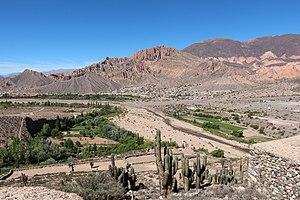
Quebrada de Humahuaca près de Tilcara, Argentine